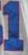
Number: 1